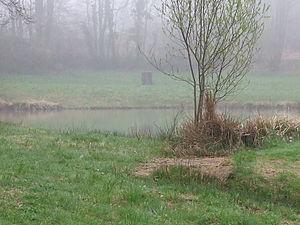
Source de la Tardoire, Pageas, Haute-Vienne, France
Pageas est une commune française située dans le département de la Haute-Vienne, en région Nouvelle-Aquitaine.
La Tardoire est une rivière du sud-ouest de la France et un affluent de la Bonnieure, c'est-à-dire un sous-affluent de la Charente. Elle arrose les départements de la Haute-Vienne et de la Charente, et est limitrophe de la Dordogne.
Châlus est une commune française située dans le département de la Haute-Vienne, en région Nouvelle-Aquitaine. Localisée au sud-ouest de Limoges et au nord-est de Périgueux, elle appartient au Limousin historique. Elle est connue pour être le lieu où le roi d'Angleterre Richard Cœur de Lion fut mortellement blessé en 1199.